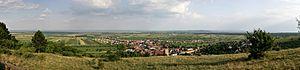
Donnerskirchen est une commune d'Autriche, située au sud de Vienne et près d'Eisenstadt, capitale du Burgenland, à la frontière hongroise. Il s'agit d'un village de vallée ancien, protégé par les collines et les contreforts du massif de Leitha, où le vignoble est répandu.